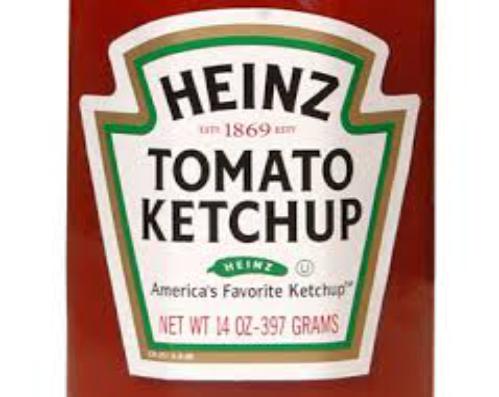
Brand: H. J. Heinz
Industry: Food